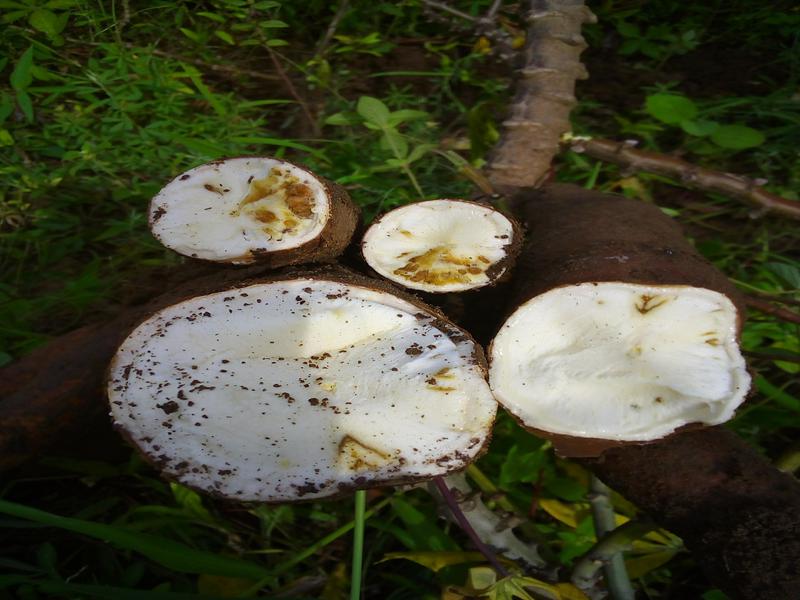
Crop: cassava
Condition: brown_streak_disease